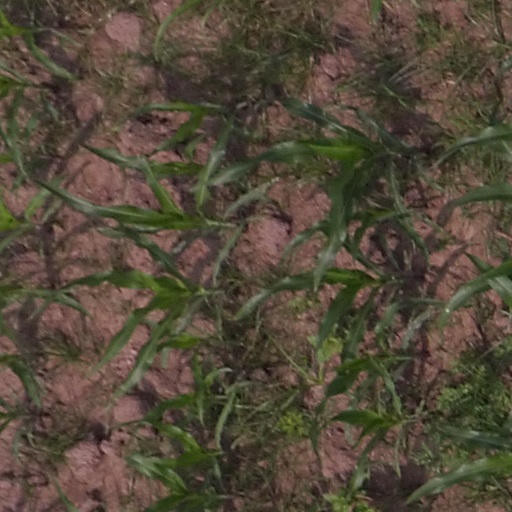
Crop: maize; corn